Battle of Kota Bharu

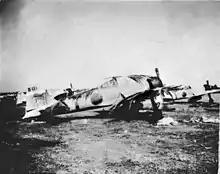
Mitsubishi A6M Zeros of 22nd Air Flotilla at RAF Kota Bharu after its capture from Allied forces, c. 1942.

The defending force was the 8th Indian Infantry Brigade (Brigadier B. W. Key) of Indian 9th Infantry Division (Major General A. E. Barstow), supported by four 3.7-inch Mountain Howitzers of the 21st Mountain Battery (IA) (Major J. B. Soper). The 3/17th Bn, Dogra Regiment, under the command of Lieutenant Colonel G.A. Preston, had responsibility for the stretch of coast which was the chosen landing site. The British fortified the narrow beaches and islands with land mines, barbed wire, and pillboxes. They were supported by the 73rd Field Battery of the 5th Field Regiment, Royal Artillery, deployed adjacent to the nearby airfield. The area defended by the 3/17th Dogras consisted of the narrow beaches of Badang and Sabak at Kota Bharu. The beaches were split by two estuaries that led to the mouth of the Pengkalan Chepa River through a maze of creeks, lagoons and swampy islands, behind which was the Kota Bharu airfield and the main road inland.